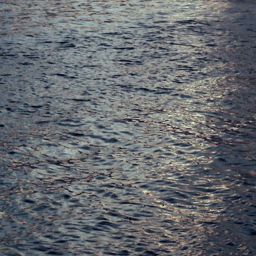
close up of ocean waves during the day in slow motion